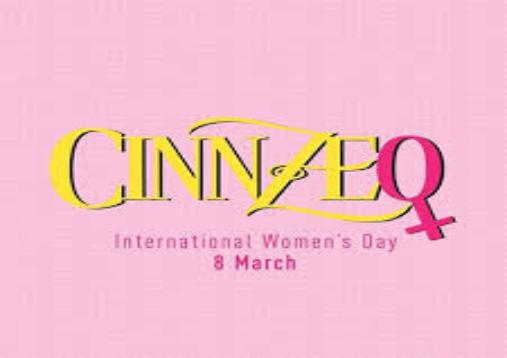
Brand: Cinnzeo
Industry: Food